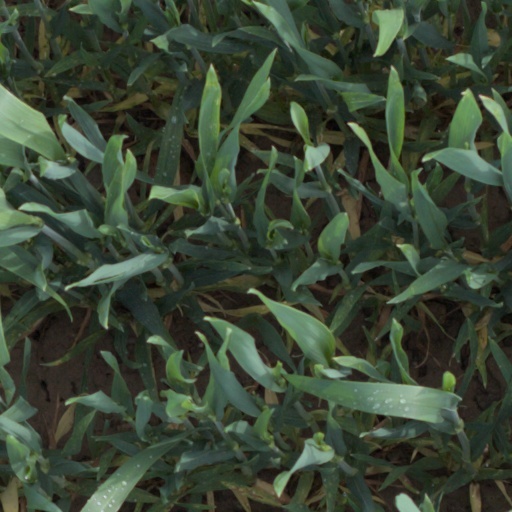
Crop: wheat